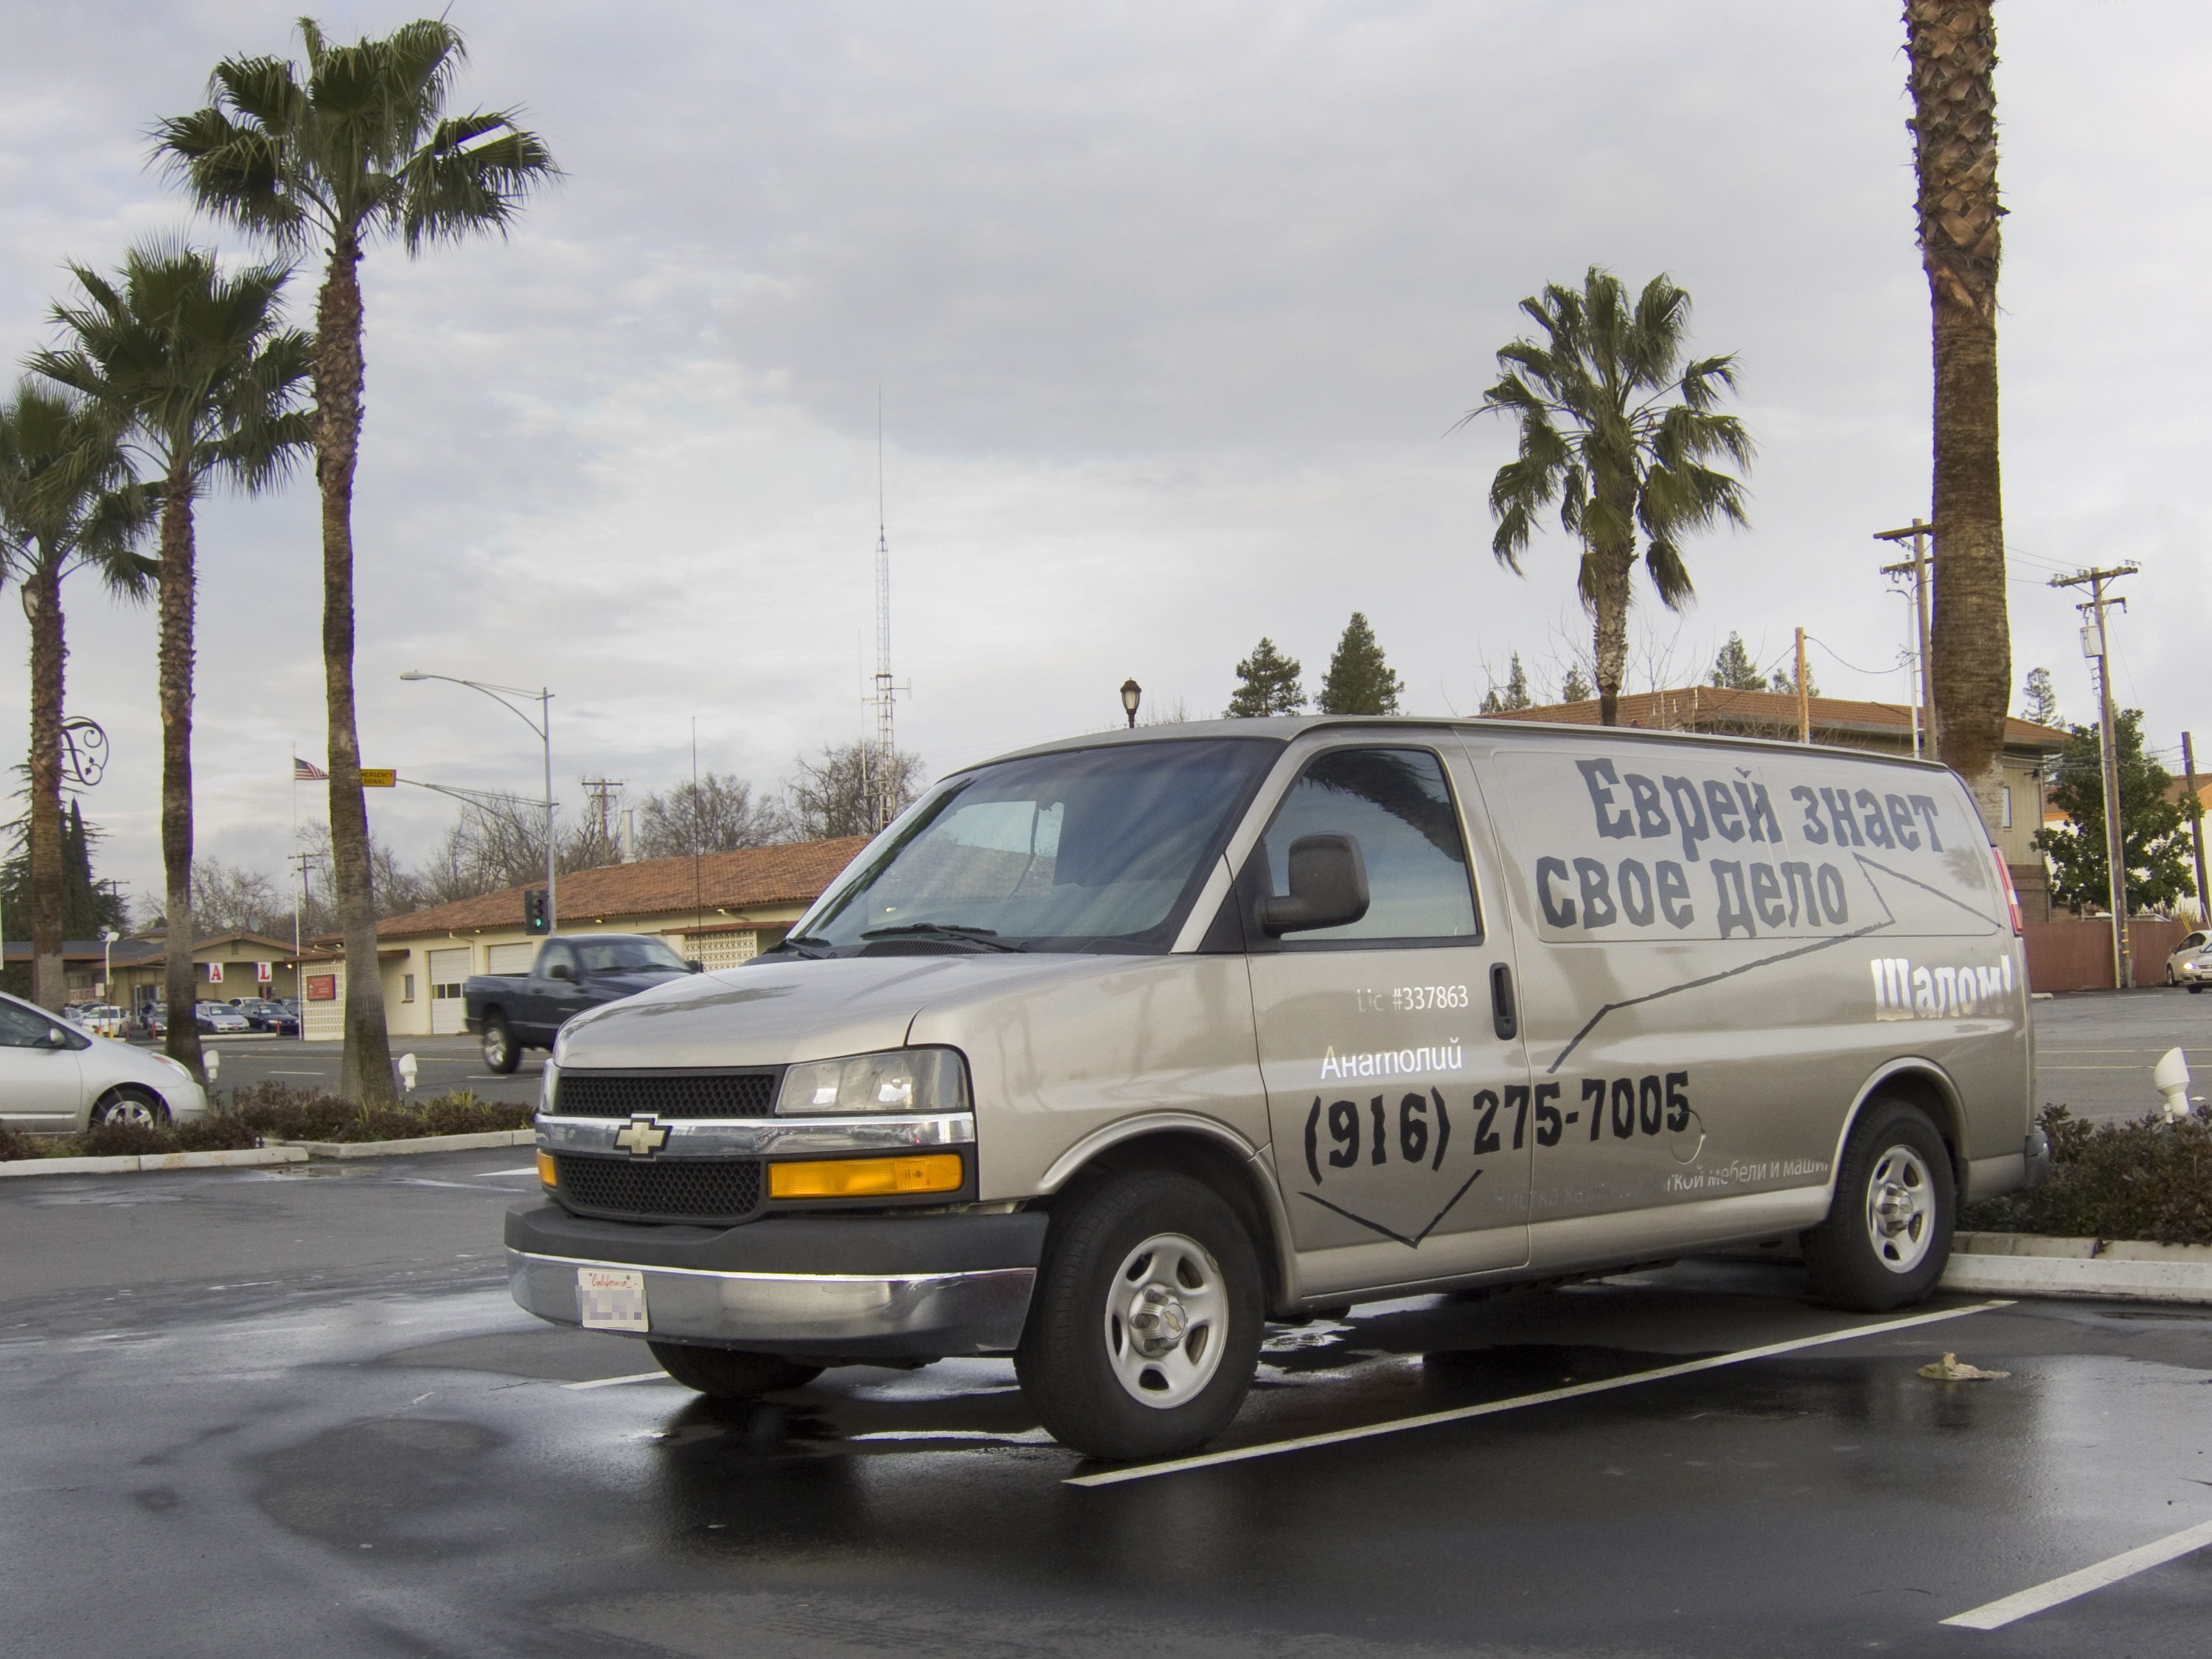
car, van, transport, vehicle, motor vehicle, minibus, sacramento, commercial vehicle, automobile make, luxury vehicle